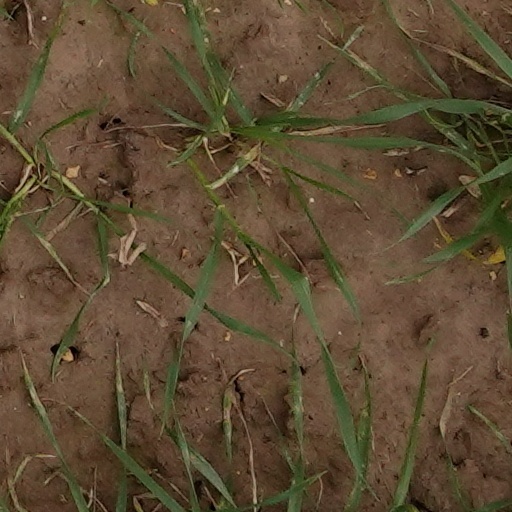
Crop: wheat